Jack Chesbro

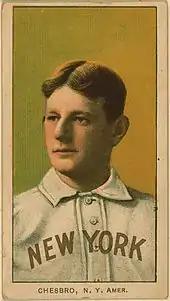
A man with light brown hair, wearing a white collared uniform with buttons down the front and the words "New York" on his chest looks to his right

Chesbro was inducted into the National Baseball Hall of Fame in 1946 by the Veterans Committee, which considers individuals who are eligible for the Hall of Fame, but no longer eligible to be elected by the Baseball Writers' Association of America (BBWAA). That year, the Veterans Committee elected eleven players: Chesbro, Jesse Burkett, Frank Chance, Johnny Evers, Clark Griffith, Tommy McCarthy, Joe McGinnity, Eddie Plank, Joe Tinker, Rube Waddell, and Ed Walsh. During years where Chesbro was eligible on the BBWAA ballot, Chesbro received zero votes in the 1936 balloting, one vote in the 1937 balloting, two votes in the 1938 balloting, and six votes in the 1939 balloting, zero votes in the 1942 balloting, and zero votes in the 1945 balloting.